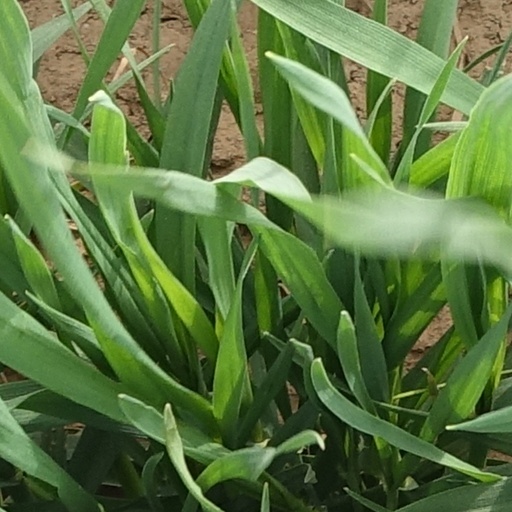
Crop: wheat